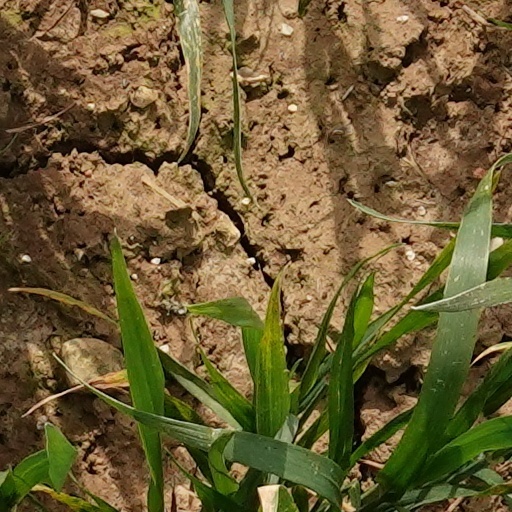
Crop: wheat